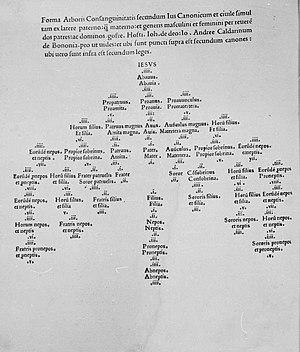
Louis Bolognini est un jurisconsulte et diplomate italien.